HMS Sans Pareil (1851)

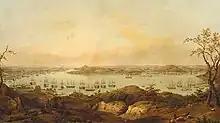
"Britannia" and the Allied Fleets anchored in the Bosphorus, late 1853; the prelude to the Crimean war. Giuseppe Schranz

The outbreak of the Crimean War led to her being reassigned to the Black Sea. On 14 November 1854 she was driven ashore at Balaklava, Russia. on 22 November, "Sans Pareil" came under the command of Acting Captain Leopold Heath. He commanded her until February 1855, when Captain Woodford John Williams took over. In September 1855 "Sans Pareil" was used to transport mortars to the Baltic. Captain Astley Cooper Key took over on 9 January 1856, and was placed in charge of a division of gunboats. After the end of the war "Sans Pareil" was used to return troops from the Crimea, and by March 1857, had been sent to the Far East. Key and the "Sans Pareil" were present in China during the Second Opium War, with Key commanding the naval brigade at the capture of Canton on 28 December 1857. Key was invalided back to Britain in April, and was replaced by Captain Julian Foulston Slight. He was in turn replaced by Captain Rochfort Maguire, who remained in command until her return to Plymouth at the end of 1859.